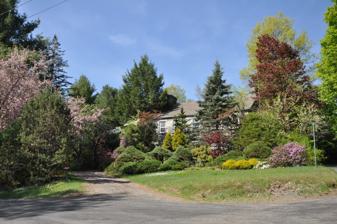
Building: Philip Eames House
Country: United States of America
Year built: 1843
Historic house in Massachusetts, United States United States historic place Philip Eames House U.S. National Register of Historic Places Show map of Massachusetts Show map of the United States Location 88 Stone House Rd., Washington, Massachusetts Coordinates 42°22′18″N 73°7′9″W / 42.37167°N 73.11917°W / 42.37167; -73.11917 Area 1 acre (0.40 ha) Built 1843 ( 1843 ) Architectural style Greek Revival, Federal MPS Washington MRA NRHP reference No. 86002140 Added to NRHP September 12, 1986 The Philip Eames House is a historic stone house in Washington, Massachusetts .  Built in 1843 for a local mill owner, it is one of the community's finest 19th-century houses, with Federal and Greek Revival styling. It was listed on the National Register of Historic Places in 1986. Description and history The Philip Eames House is located in rural eastern Washington, at the southwest corner of Summit Hill Road and Stone House Road.  It is a 2 + 1 ⁄ 2 -story masonry structure, built out of irregularly cut granite, with a gabled roof and brick chimneys.  Its main facade is five bays wide, with its center entrance set in a segmented-arch opening framed by pilasters and a keystoned arch.  The entry is flanked by sidelight windows and topped by a fanlight transom.  The gable ends are fully pedimented in the Greek Revival style, and are also built of granite. The house was built in 1843, and is characterized in its National Register nomination as the town's "most imposing 19th century residence".  Local lore says that some of the building materials came from the construction of the nearby railroad line, whose 1838 construction required blasting a deep cut through solid rock.  Philip Eames, for whom the house was built, was the local operator of a number of saw mills.  The Eames family's 1764 homestead, where he was born, stood nearby until the early 20th century. See also National Register of Historic Places listings in Berkshire County, Massachusetts References